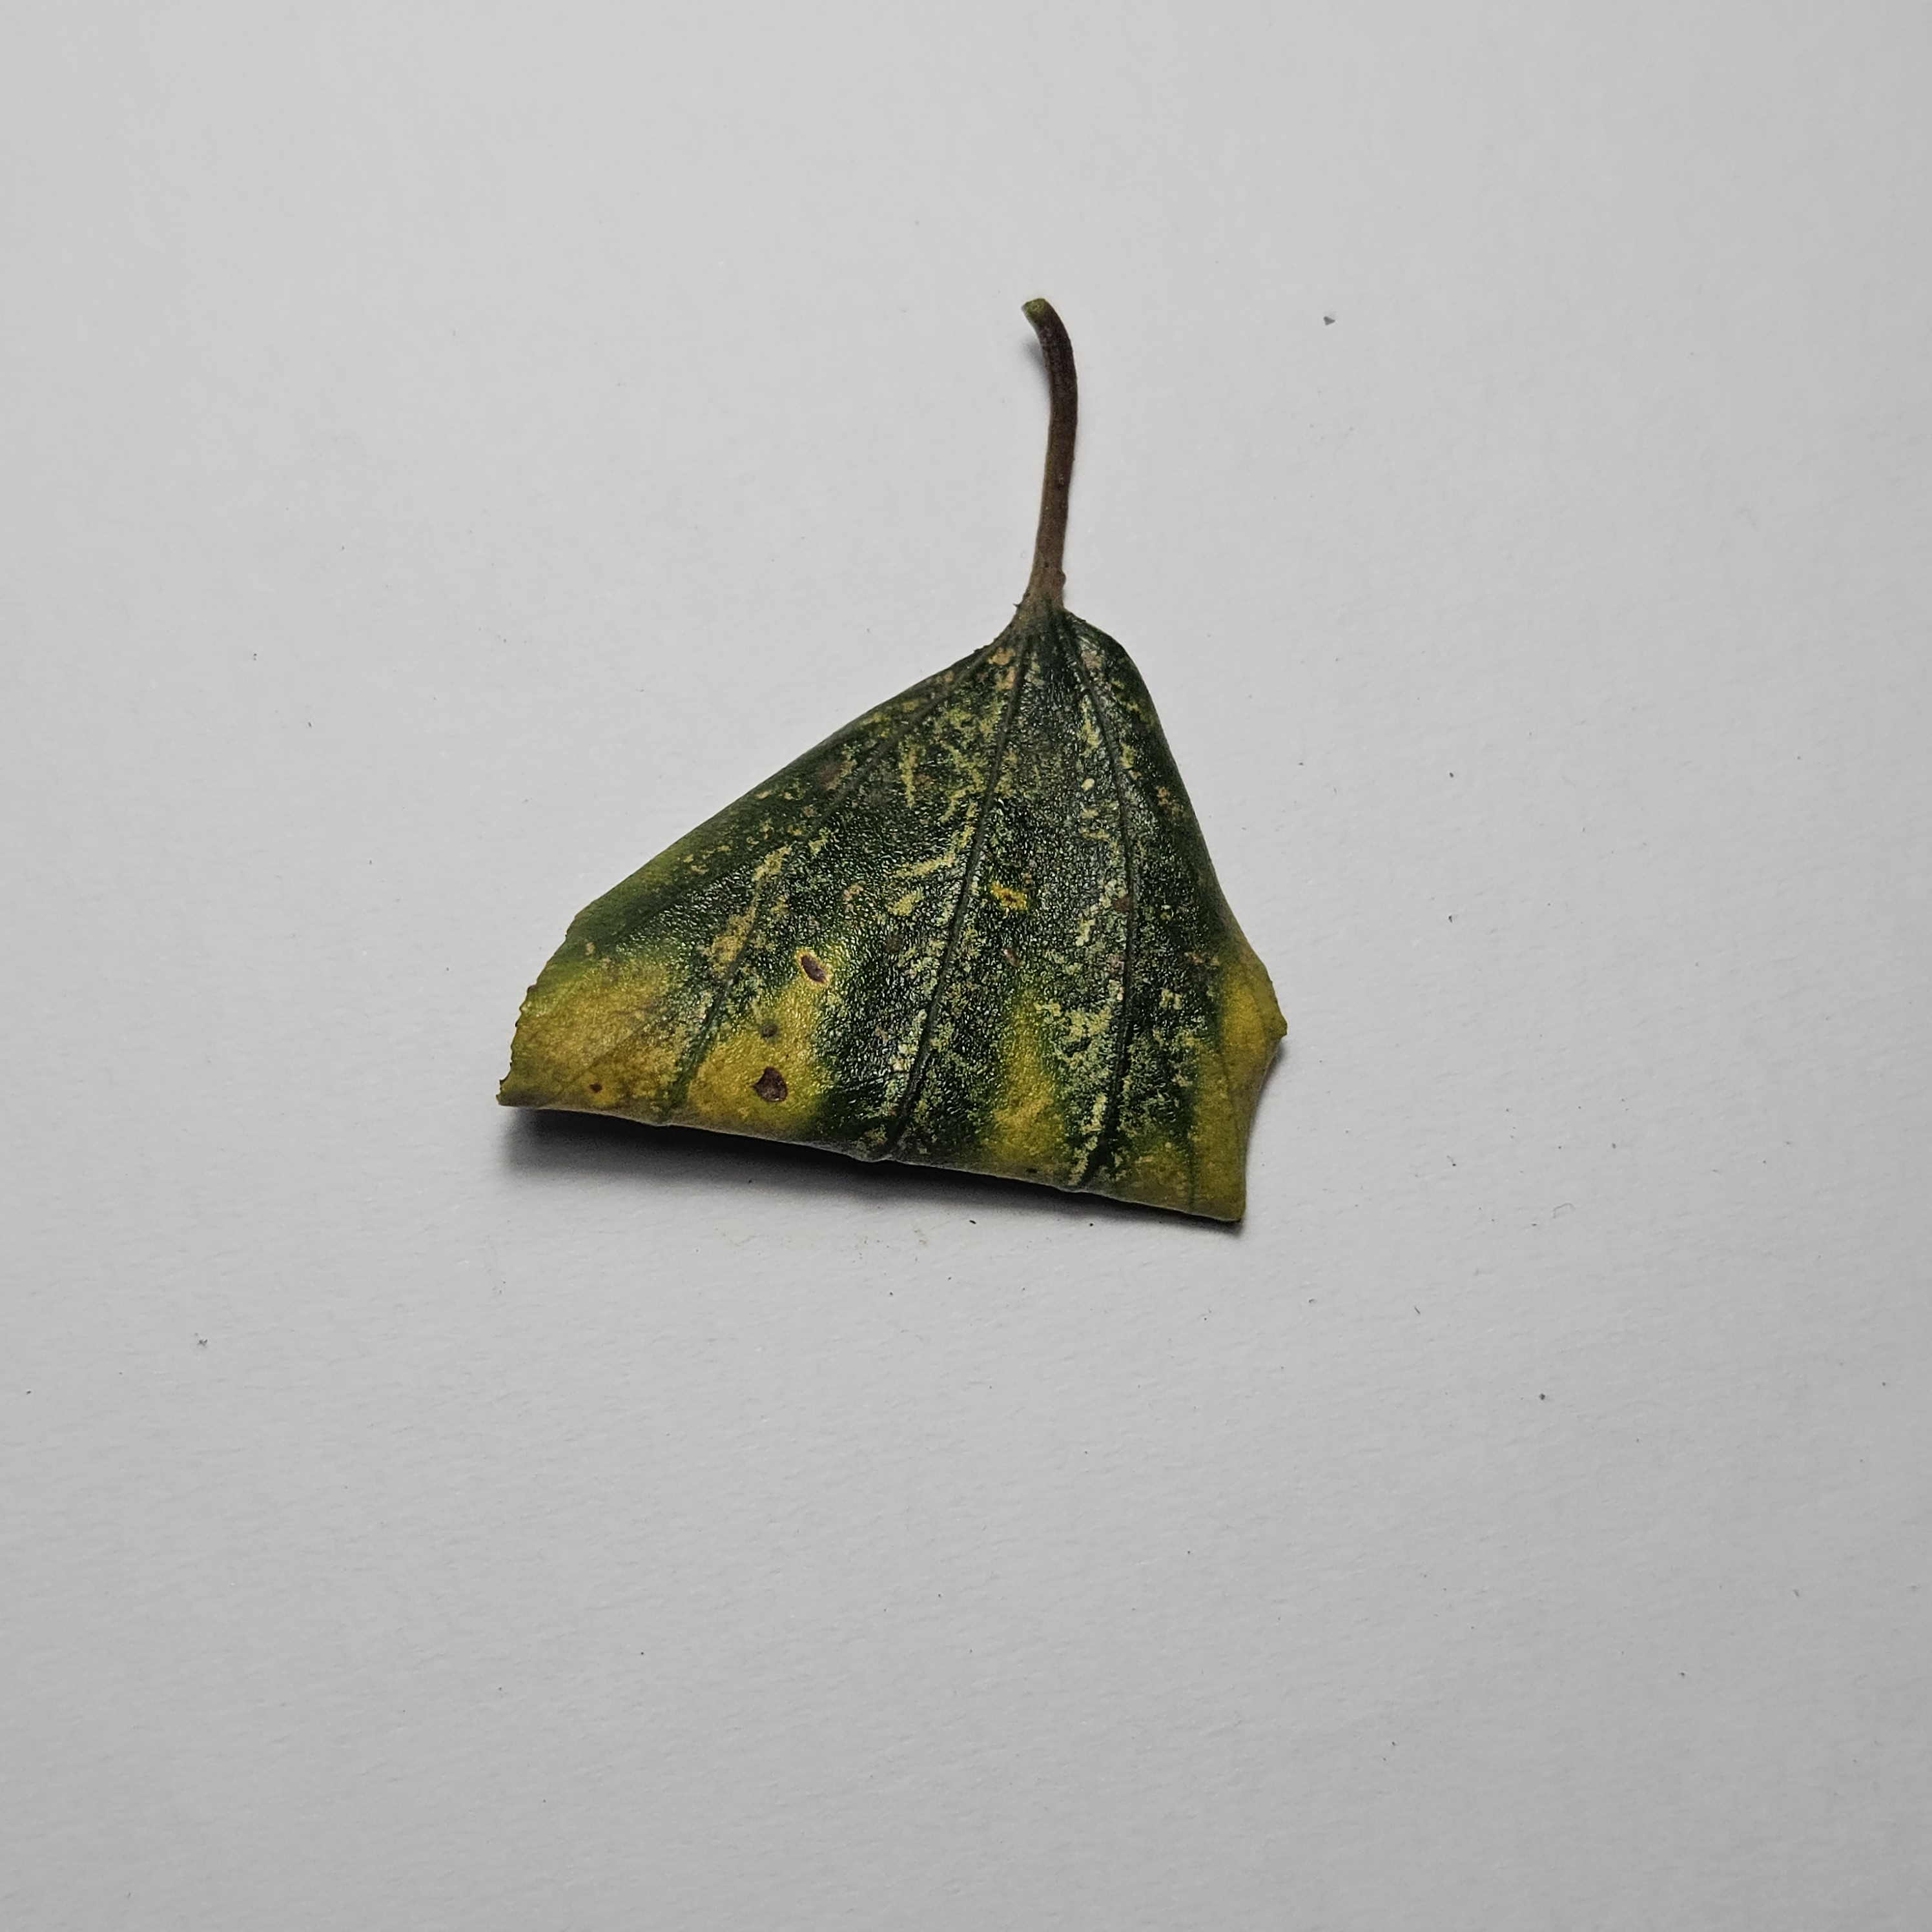
Label: Yellow